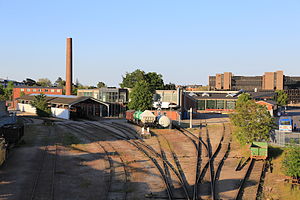
Danmarks Jernbanemuseum
Museets jernbaneterræn.
Danmarks Jernbanemuseums spor/jernbaneterræn, beliggende lige nord for Odense Banegård.
Danmarks Jernbanemuseum er en fire-stjernet turistattraktion beliggende i Dannebrogsgade i Odense, lige ved siden af Odense Banegård. Museet udstiller en omfattende samling af togvogne, lokomotiver, modeller af tog og færger og andre effekter. De udstillede genstande giver et indtryk af Danmarks jernbanehistorie, især for Statsbanerne. Museet er organiseret som en erhvervsdrivende fond, der ledes af en bestyrelse. Fonden modtager tilskud fra DSB og Banedanmark.